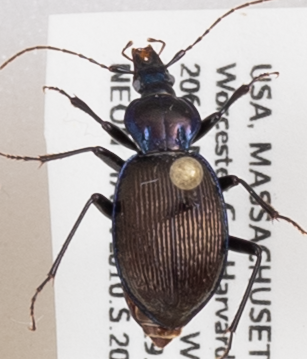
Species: Sphaeroderus canadensis canadensis
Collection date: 2019-07-16
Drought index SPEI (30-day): -0.008
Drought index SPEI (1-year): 2.09
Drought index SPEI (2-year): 2.09